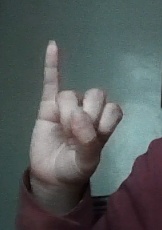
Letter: meem